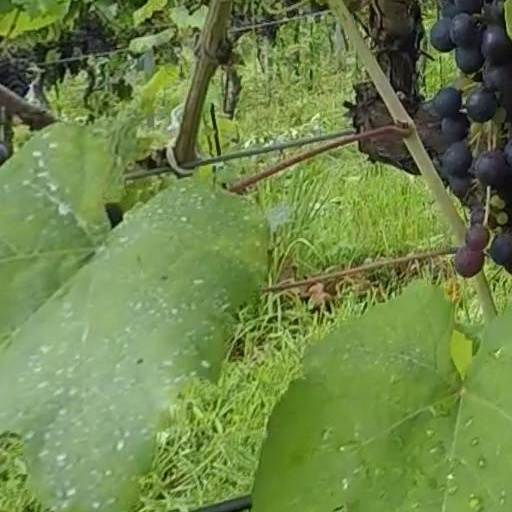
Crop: grape